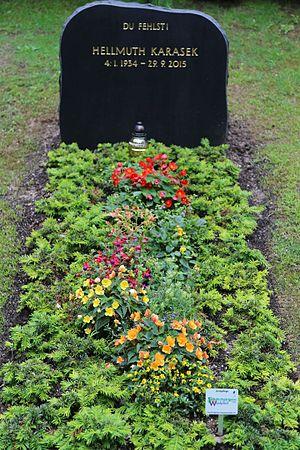
Hellmuth Karasek est un journaliste et écrivain allemand né le 4 janvier 1934 à Brno et mort le 29 septembre 2015 à Hambourg. Critique littéraire et romancier, il est l'auteur de plusieurs livres sur la littérature et le cinéma.